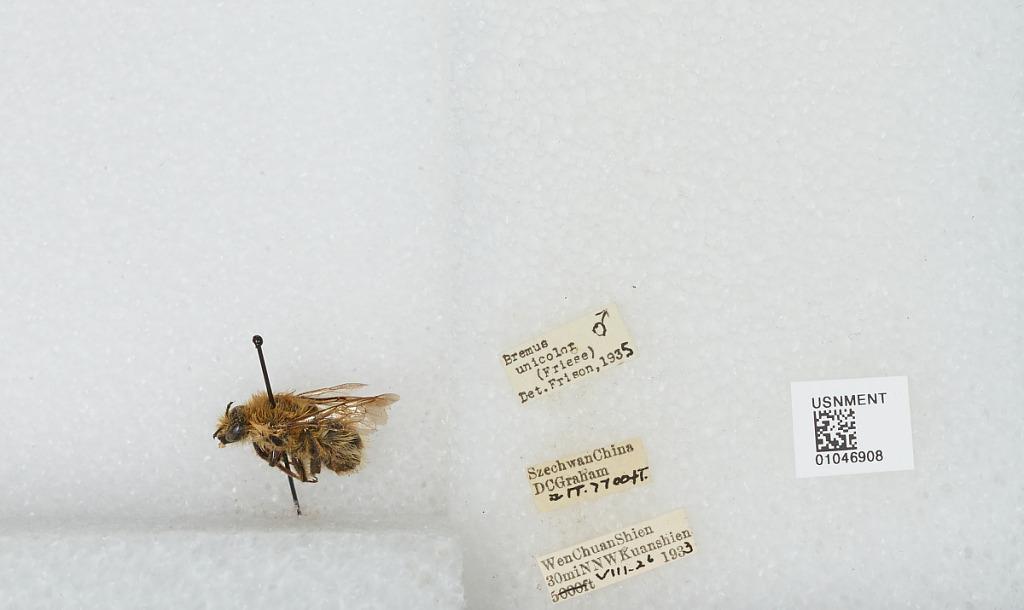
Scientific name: Bombus sp.
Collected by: D. Graham
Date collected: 1933-8-26
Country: China
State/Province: Sichuan
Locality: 30 mi NNW Kuanshien
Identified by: Frison